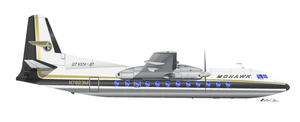
Le Fairchild FH-227 est un avion de ligne américain destiné au transport régional. Il s'agit d'une version rallongée du Fokker F.27 néerlandais.